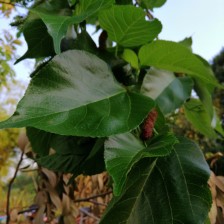
Variety: TaiwanMeacho